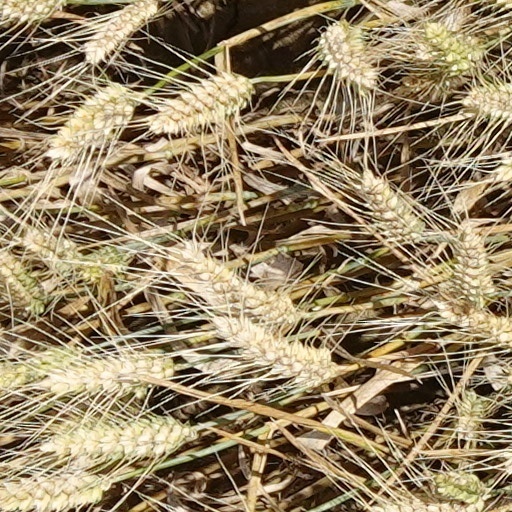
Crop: wheat